Road barrier effect

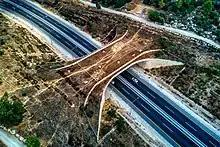
A wildlife overpass built over Highway 38 in Israel

Wildlife crossings, such as wildlife overpasses or underpasses, are generally seen as the most effective mitigation measure to help make roads more passable for wildlife while increasing both driver and animal safety. To funnel wildlife towards these crossings, many studies have called for a combination of both wildlife crossings and exclusion fencing, making the crossings under or over the road the only available path for wildlife. With a combination of both wildlife crossings and suitable lengths of fencing, the barrier effect of roads is expected to decrease, allowing animals to access both sides of the road and therefore allowing for important life cycle processes including migration and mating.